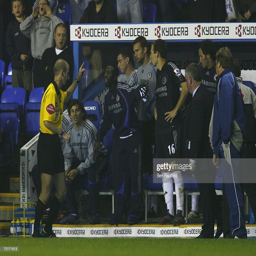
football coach sends off man during the match .